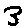
Label: 3